Matchbox (song)

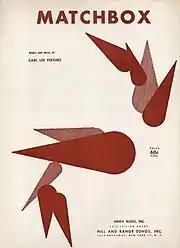
1957 U.S. sheet music for "Matchbox"

After recording "Your True Love" at Sun Records studio, Carl Perkins' father, Buck suggested that he write a song based on snatches of lyrics that he remembered. Buck knew only a few lines from the 1927 song from the recordings by Jefferson or the Shelton Brothers. As Perkins sang the few words his father had suggested, Jerry Lee Lewis, who was at that time a session piano player at Sun Studios, started a boogie-woogie riff. Perkins began to improvise on his guitar and with lyrics. The Sun recording on December 4, 1956 was produced by Sam Phillips at Sun Studios in Memphis.